Birmingham Central Library

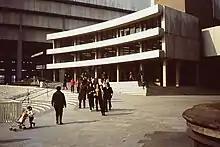
The curved facade of the Lending Library, circa 1975

The council failed to implement the original plan for Paradise Circus. Spending cuts led to the council's decision to sell off the land surrounding the library, ending the vision of a publicly financed and owned civic centre occupying the entire site.